Seahawks Dancers

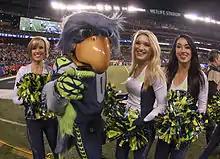
Blitz and then called Sea Gals at Super Bowl XLVIII

The Seahawks Dancers, formerly known as the Sea Gals, are the official cheerleading squad of the NFL team Seattle Seahawks. The Seahawks Dancers perform a variety of dance routines during home games. Previously, a select performance team called the Sea Gals Show Group traveled to perform in parades, events overseas and at home with the USO. They also participated in events with other NFL Cheerleaders around the world.